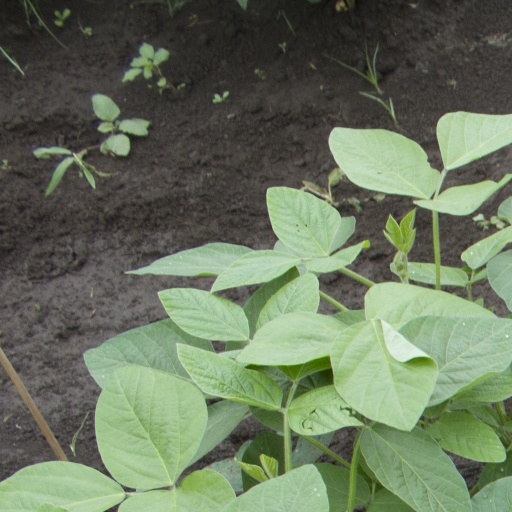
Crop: soybean